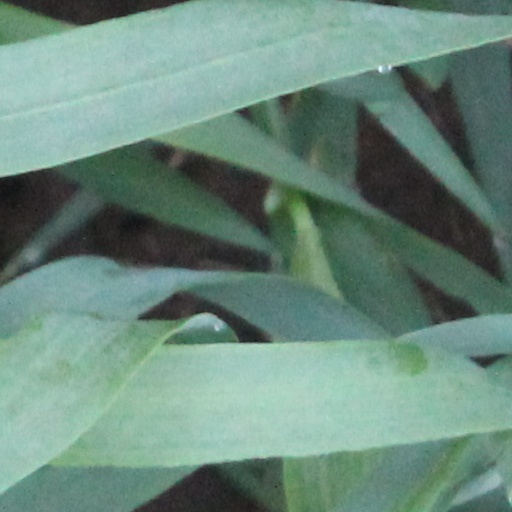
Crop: wheat